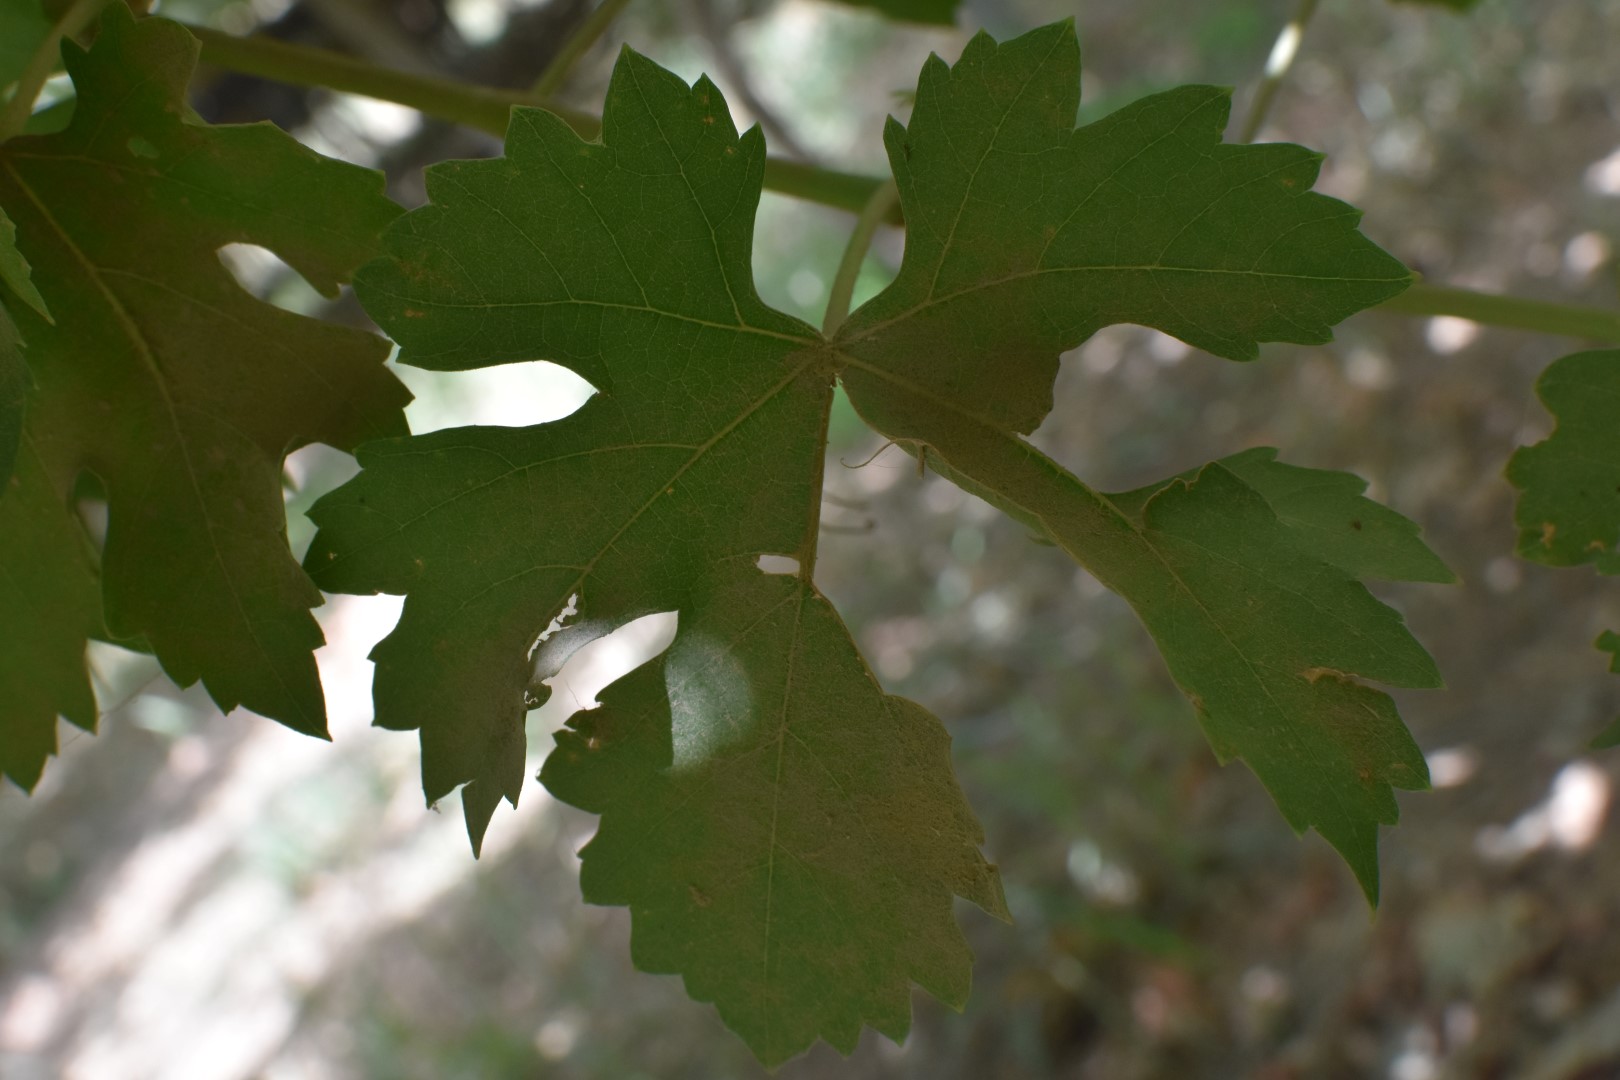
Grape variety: Riasi